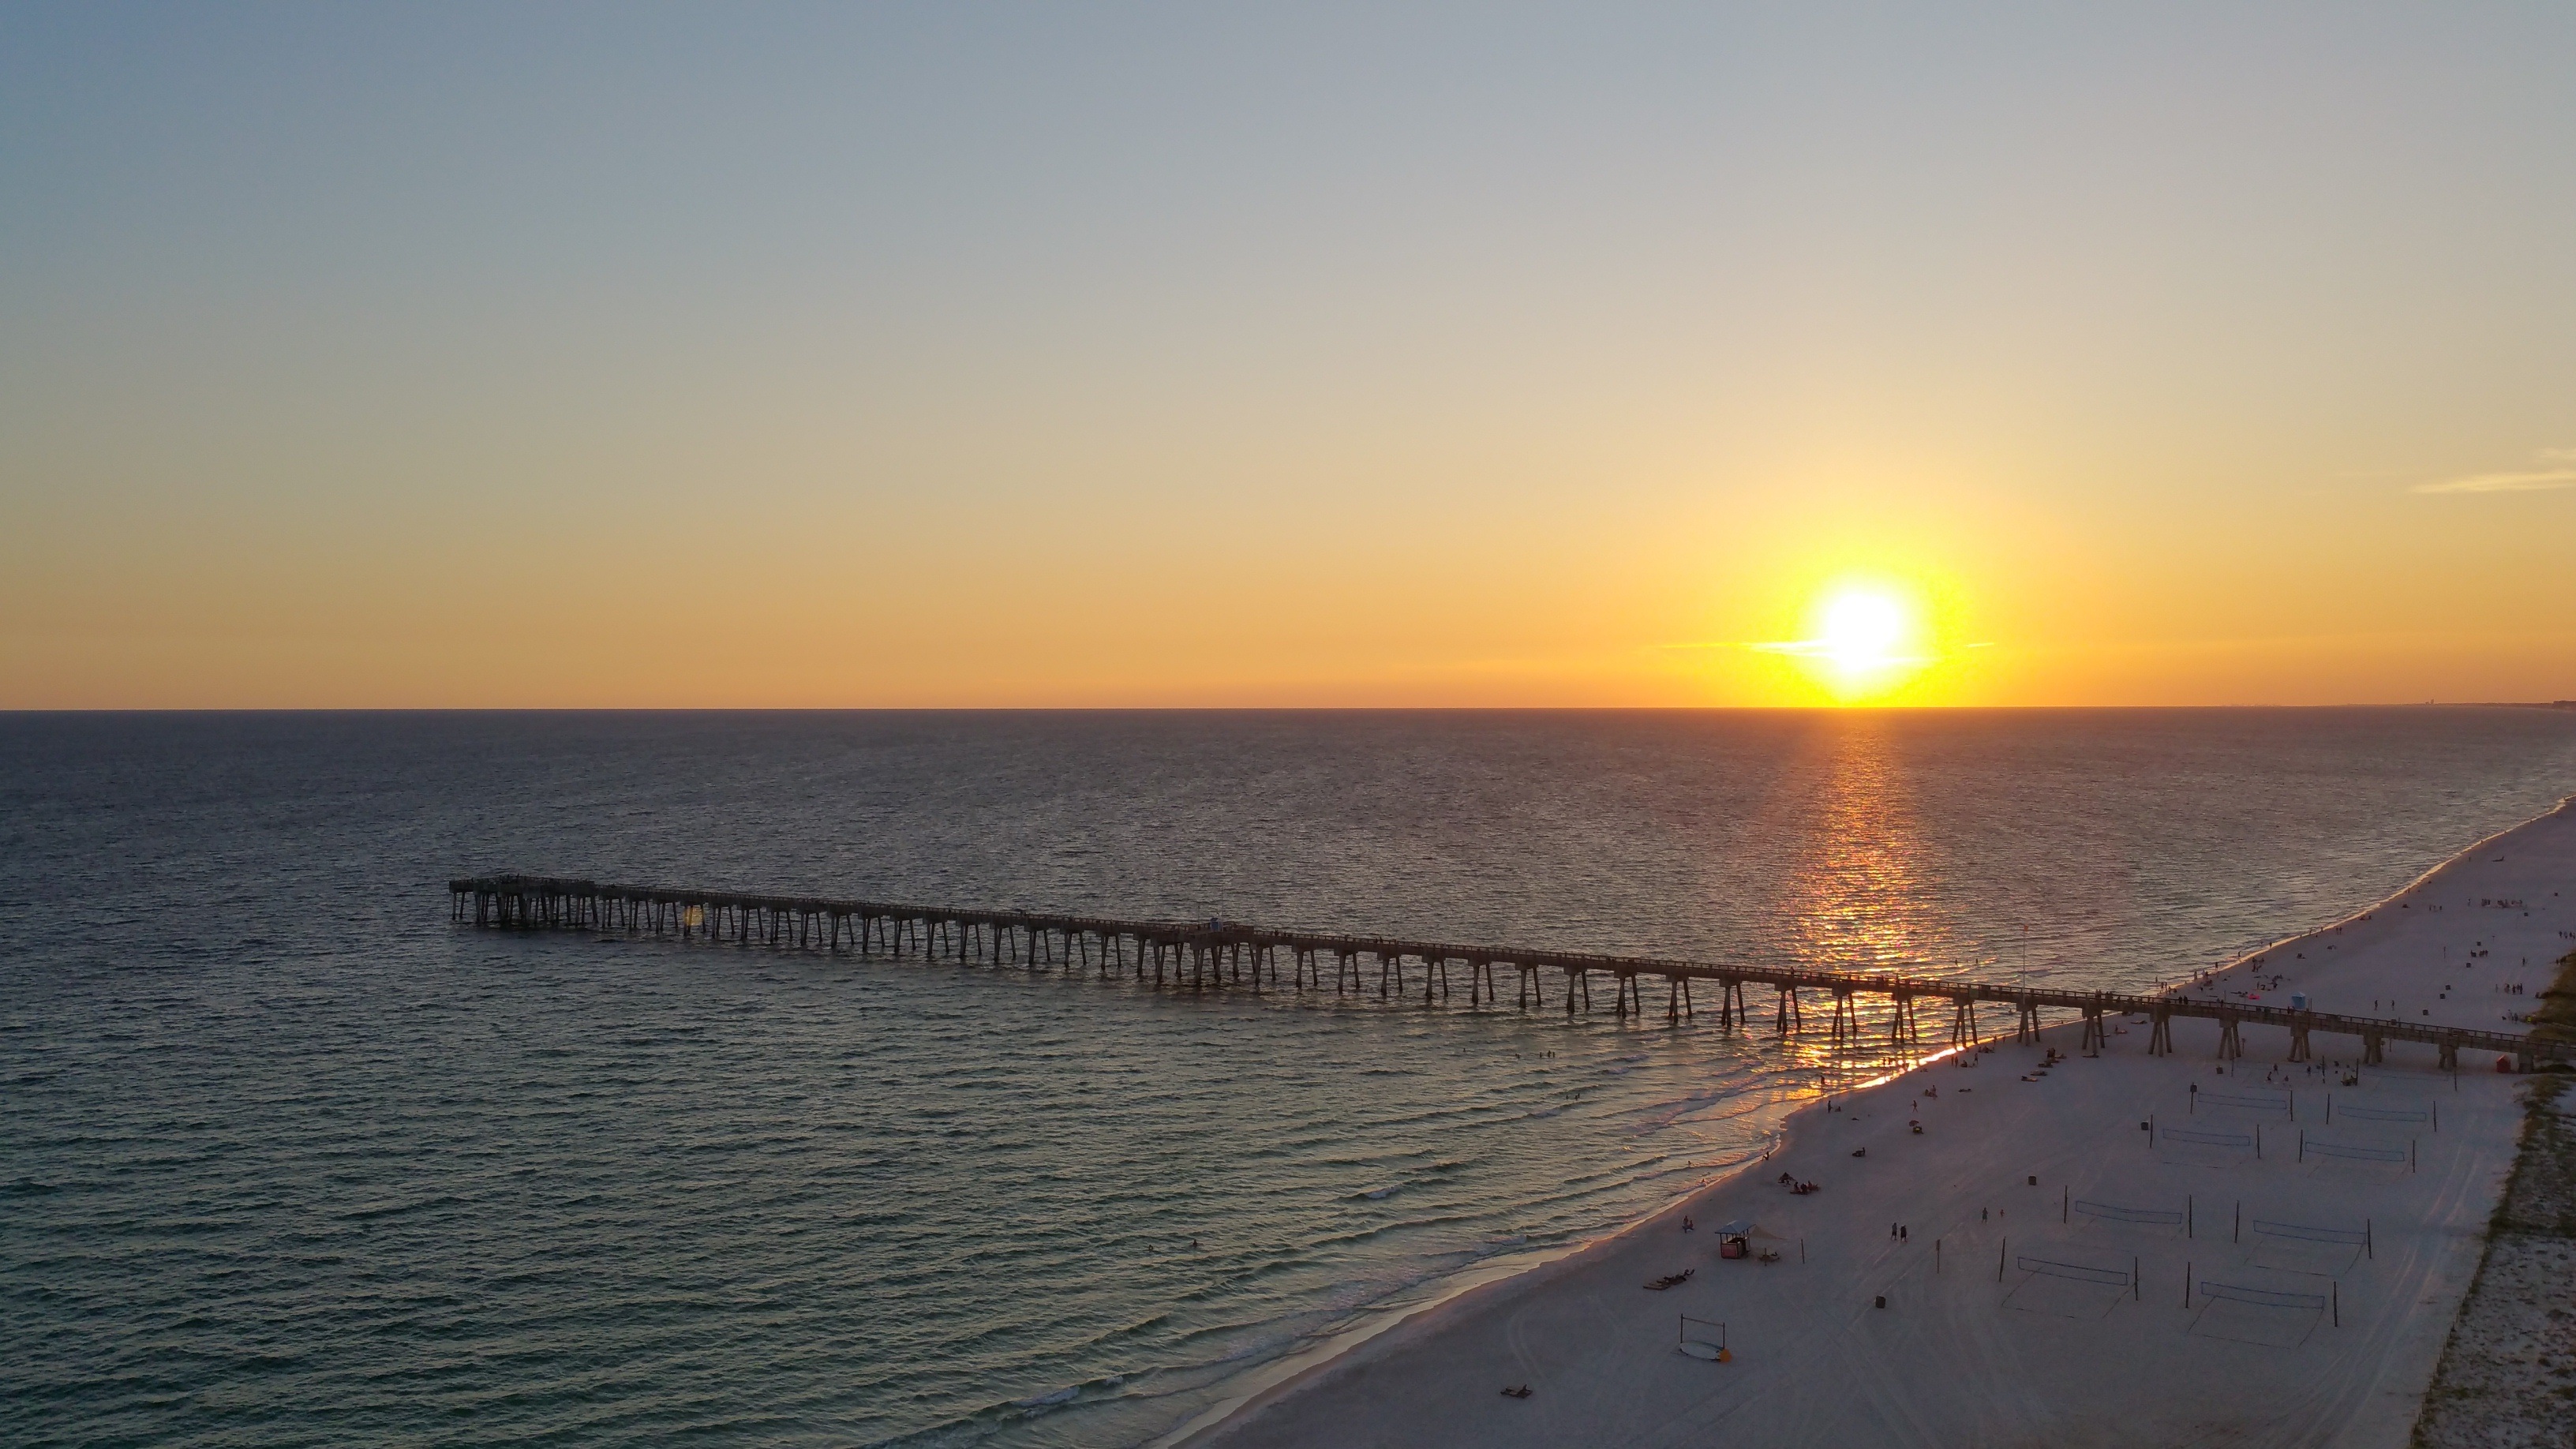
beach, sea, coast, ocean, horizon, dock, sky, sun, sunrise, sunset, sunlight, morning, shore, wave, dawn, pier, vacation, travel, dusk, paradise, peaceful, natural, bay, breakwater, cape, afterglow, gulf of mexico, panama city beach